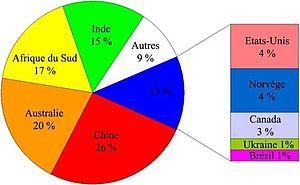
Réserve de Titane dans le monde exploitable technologiquement en 2005. Schéma réalisé à partir des données de GAMBOGI (G.) pour le compte du U.S. Geological Survey, Titanium mineral concentrates, Reston (États-Unis)
Le titane est l'élément chimique de numéro atomique 22, de symbole Ti. La variante titanium, bien qu'attestée en français depuis 1872, est considérée comme un anglicisme incorrect.